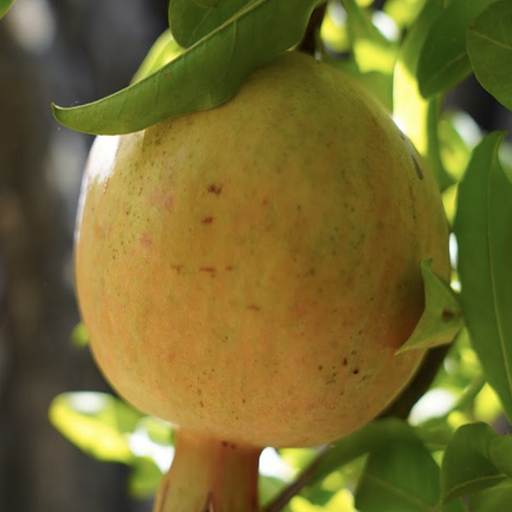
Label: Healthy